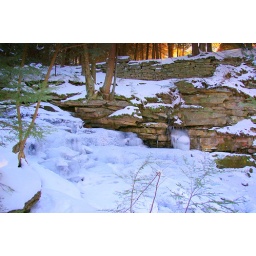
The main stream falls are completely frozen over. You can hear the water deep in the rocks